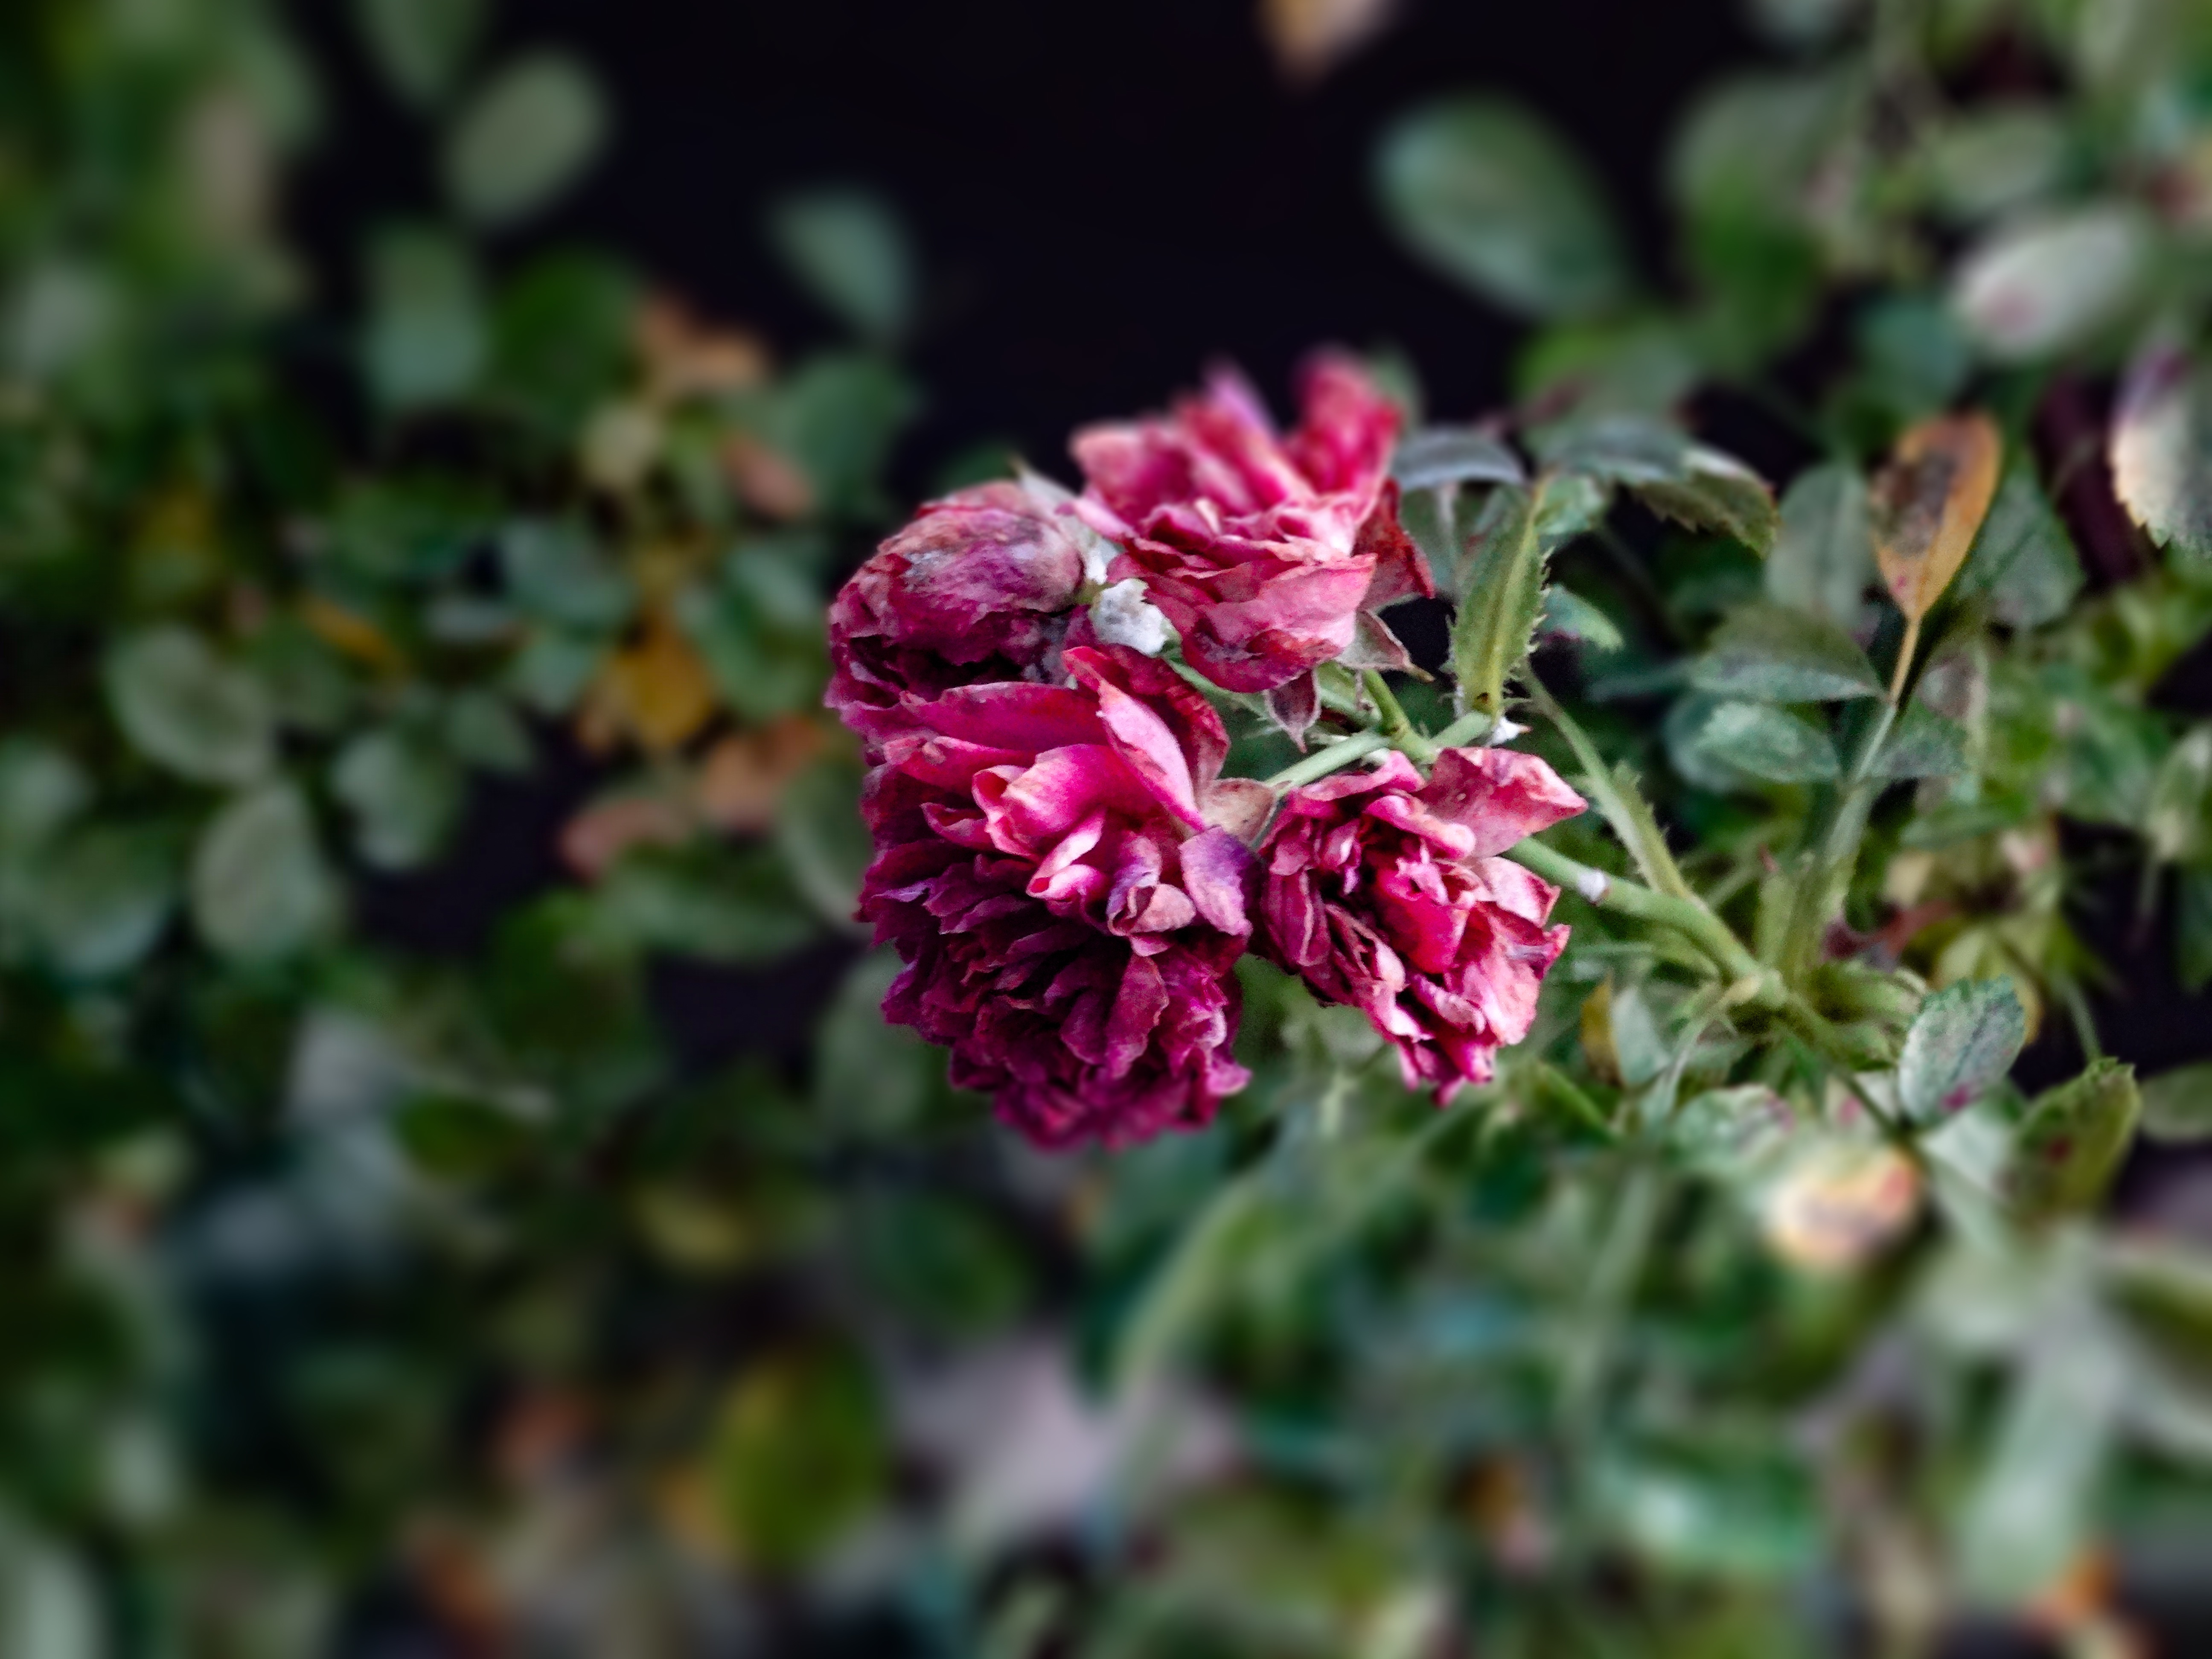
nature, blossom, plant, leaf, flower, petal, botany, flora, wildflower, shrub, macro photography, flowering plant, land plant